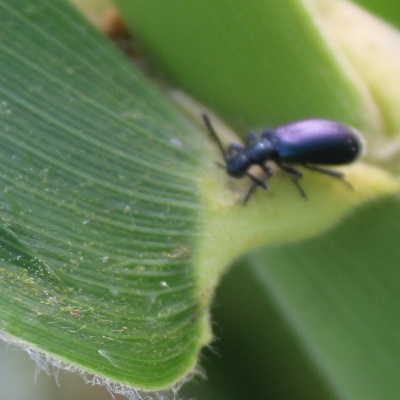
Crop: Maize
Condition: leaf beetle